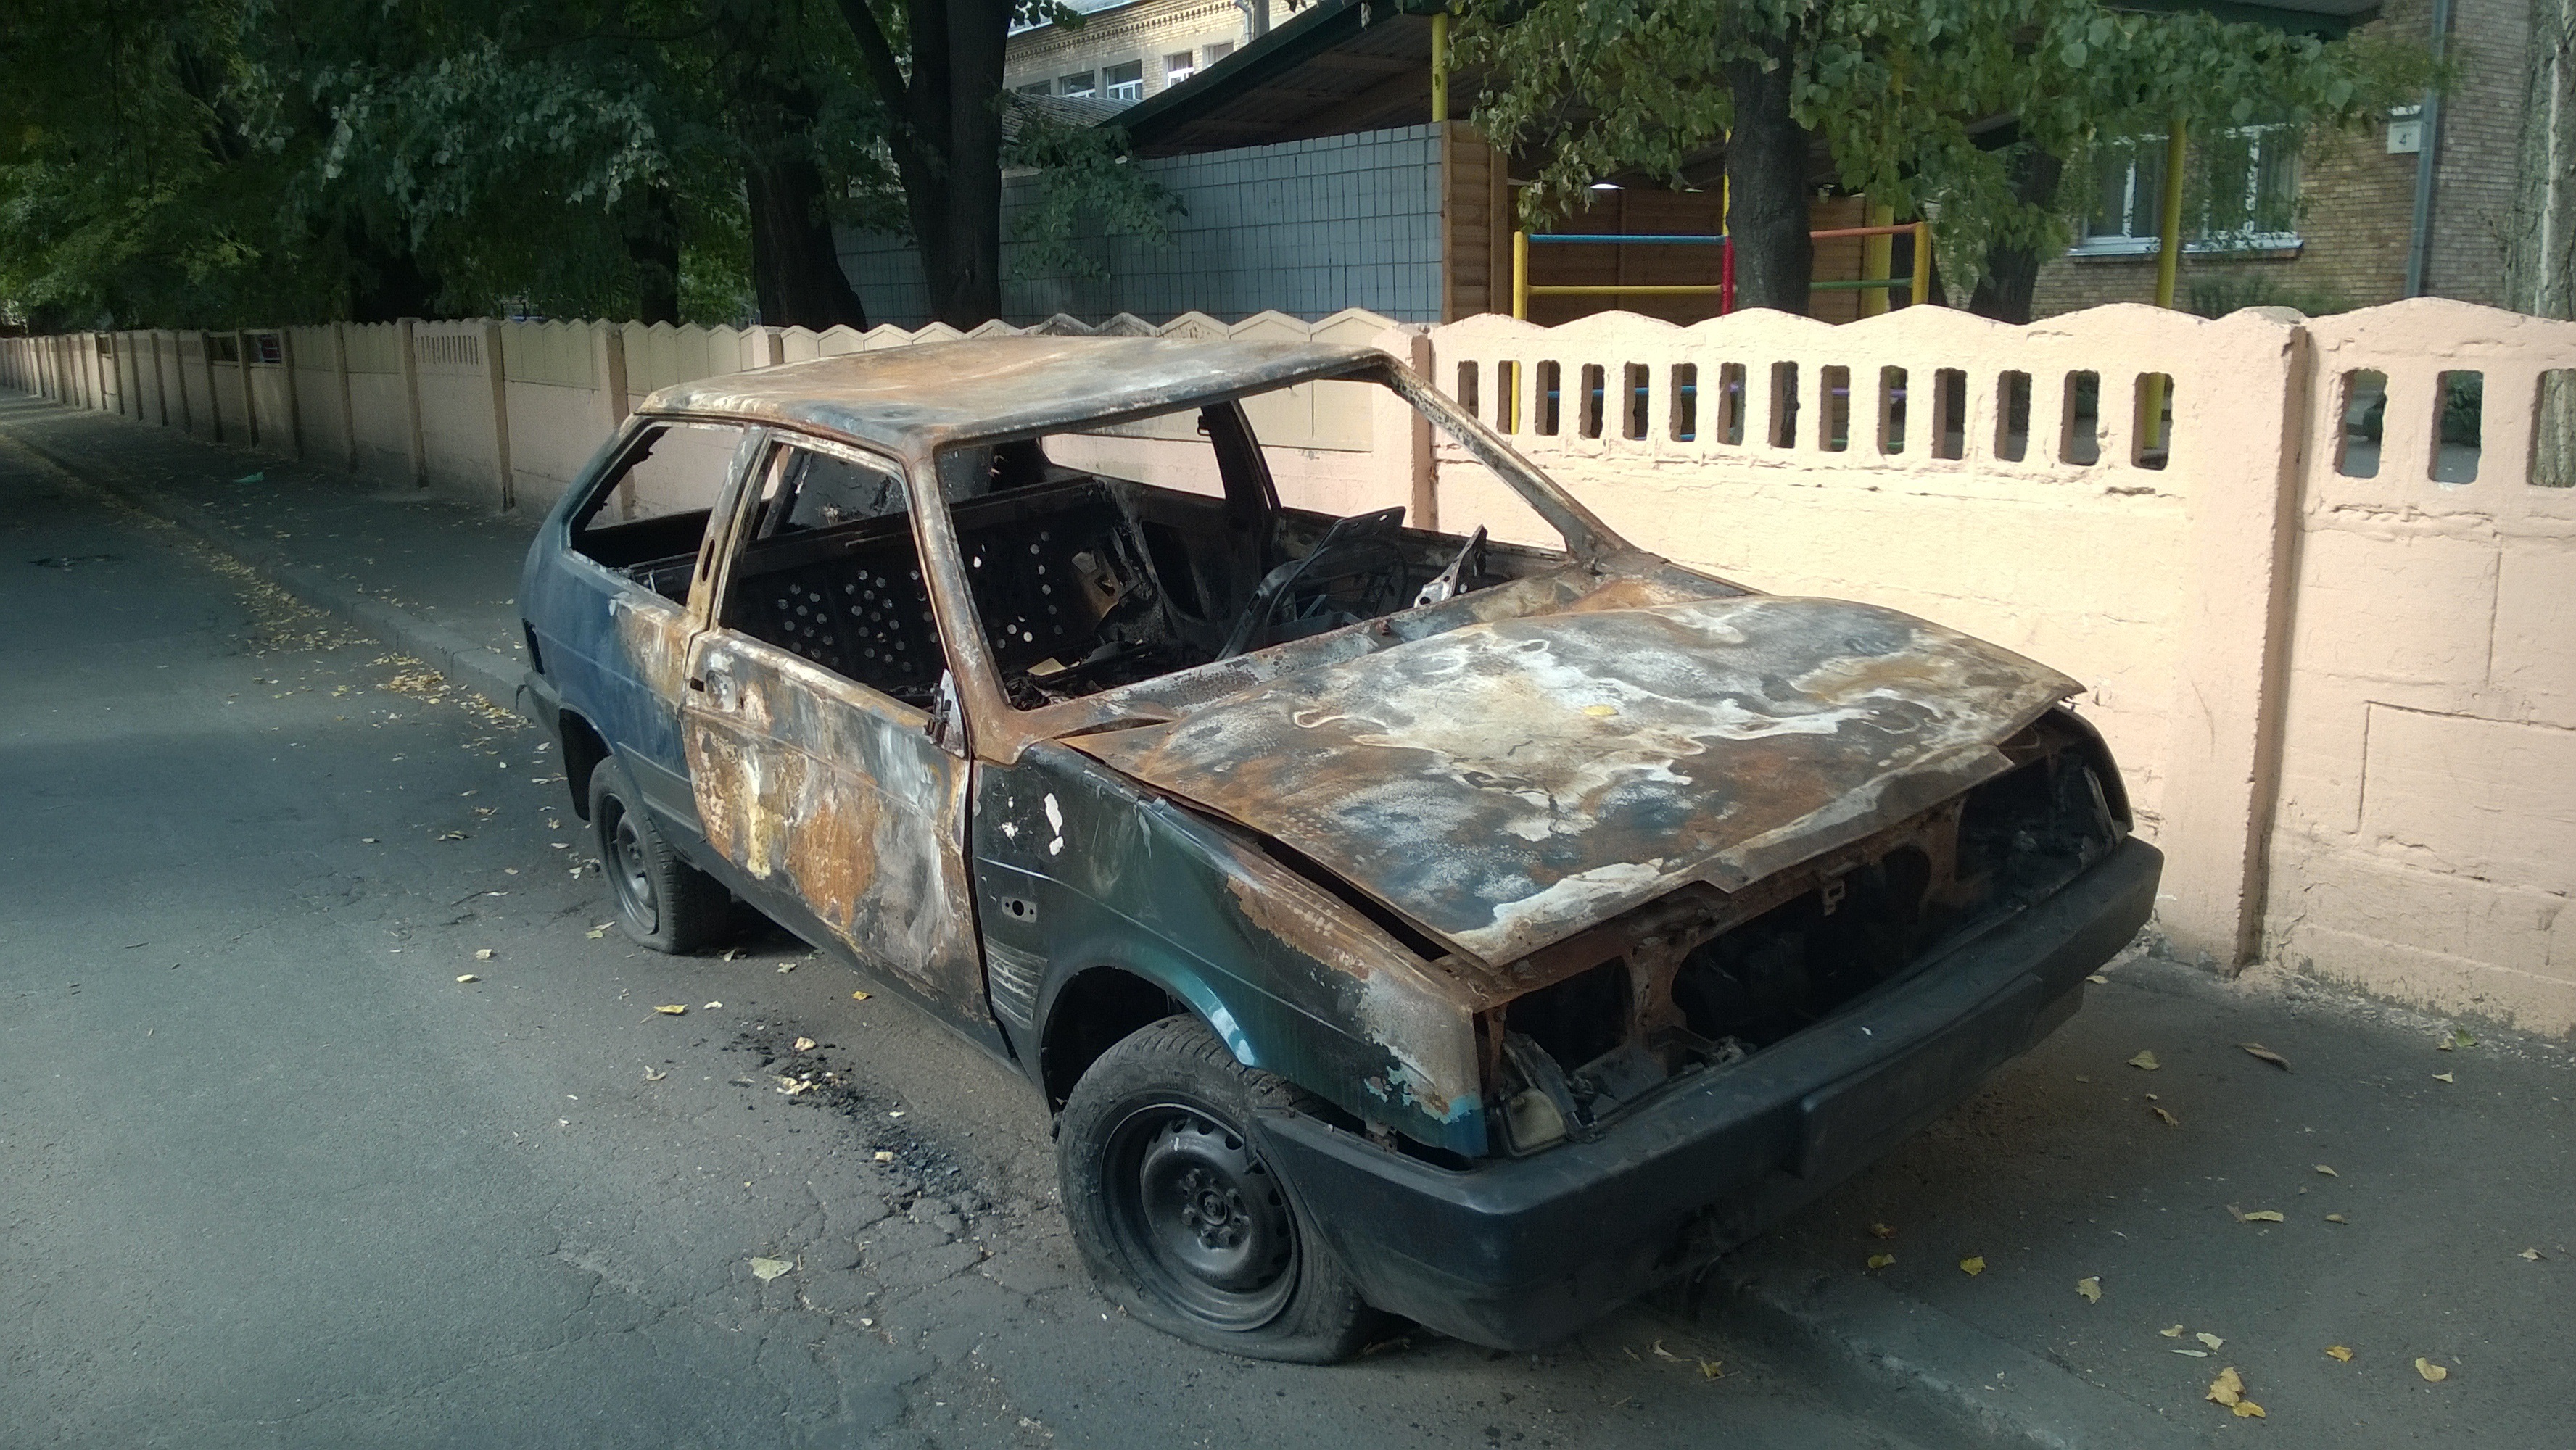
car, vehicle, auto, vintage car, sedan, wreck, antique car, car wreck, city car, burned out, total damage, metal scrap, scrap car, off road vehicle, sport utility vehicle, land vehicle, automobile make, family car, off roading, military vehicle, subcompact car, compact sport utility vehicle, dirt track racing